Brazilian cuisine

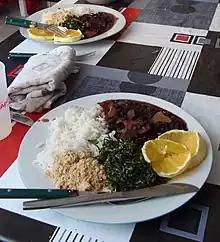
Feijoada, one of the best-known Brazilian dishes, is usually served with rice, farofa, collard greens, and orange

Brazilian cuisine is the set of cooking practices and traditions of Brazil, and is characterized by European, Amerindian, African, and Asian (Levantine, Japanese, and most recently, Chinese) influences. It varies greatly by region, reflecting the country's mix of native and immigrant populations, and its continental size as well. This has created a national cuisine marked by the preservation of regional differences.